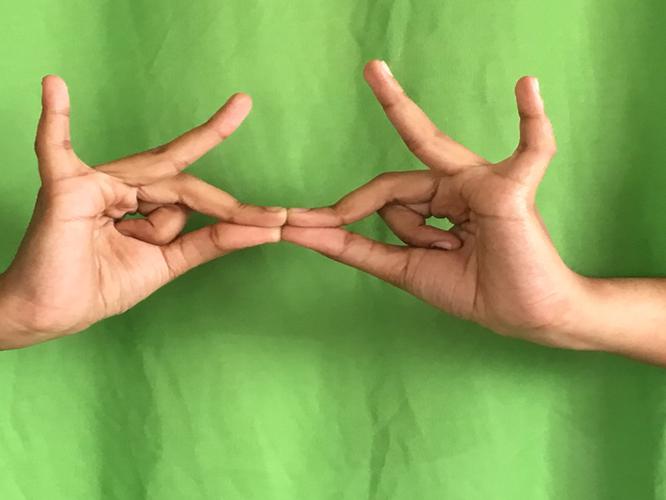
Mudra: Sakata
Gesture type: double_hand